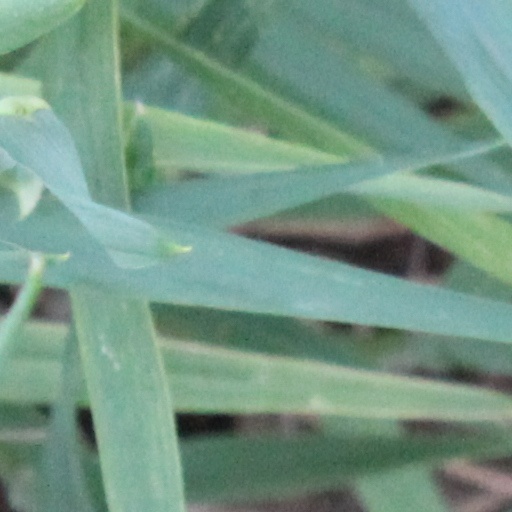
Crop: wheat